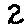
Label: 2